Brookside, Alabama

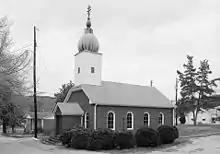
St. Nicholas Russian Orthodox Church in Brookside (erected 1916, renovated 1965)

Brookside is a town in north-central Jefferson County, Alabama, United States. As of the 2020 census, the population of the town was 1,253. It is a former mining town.